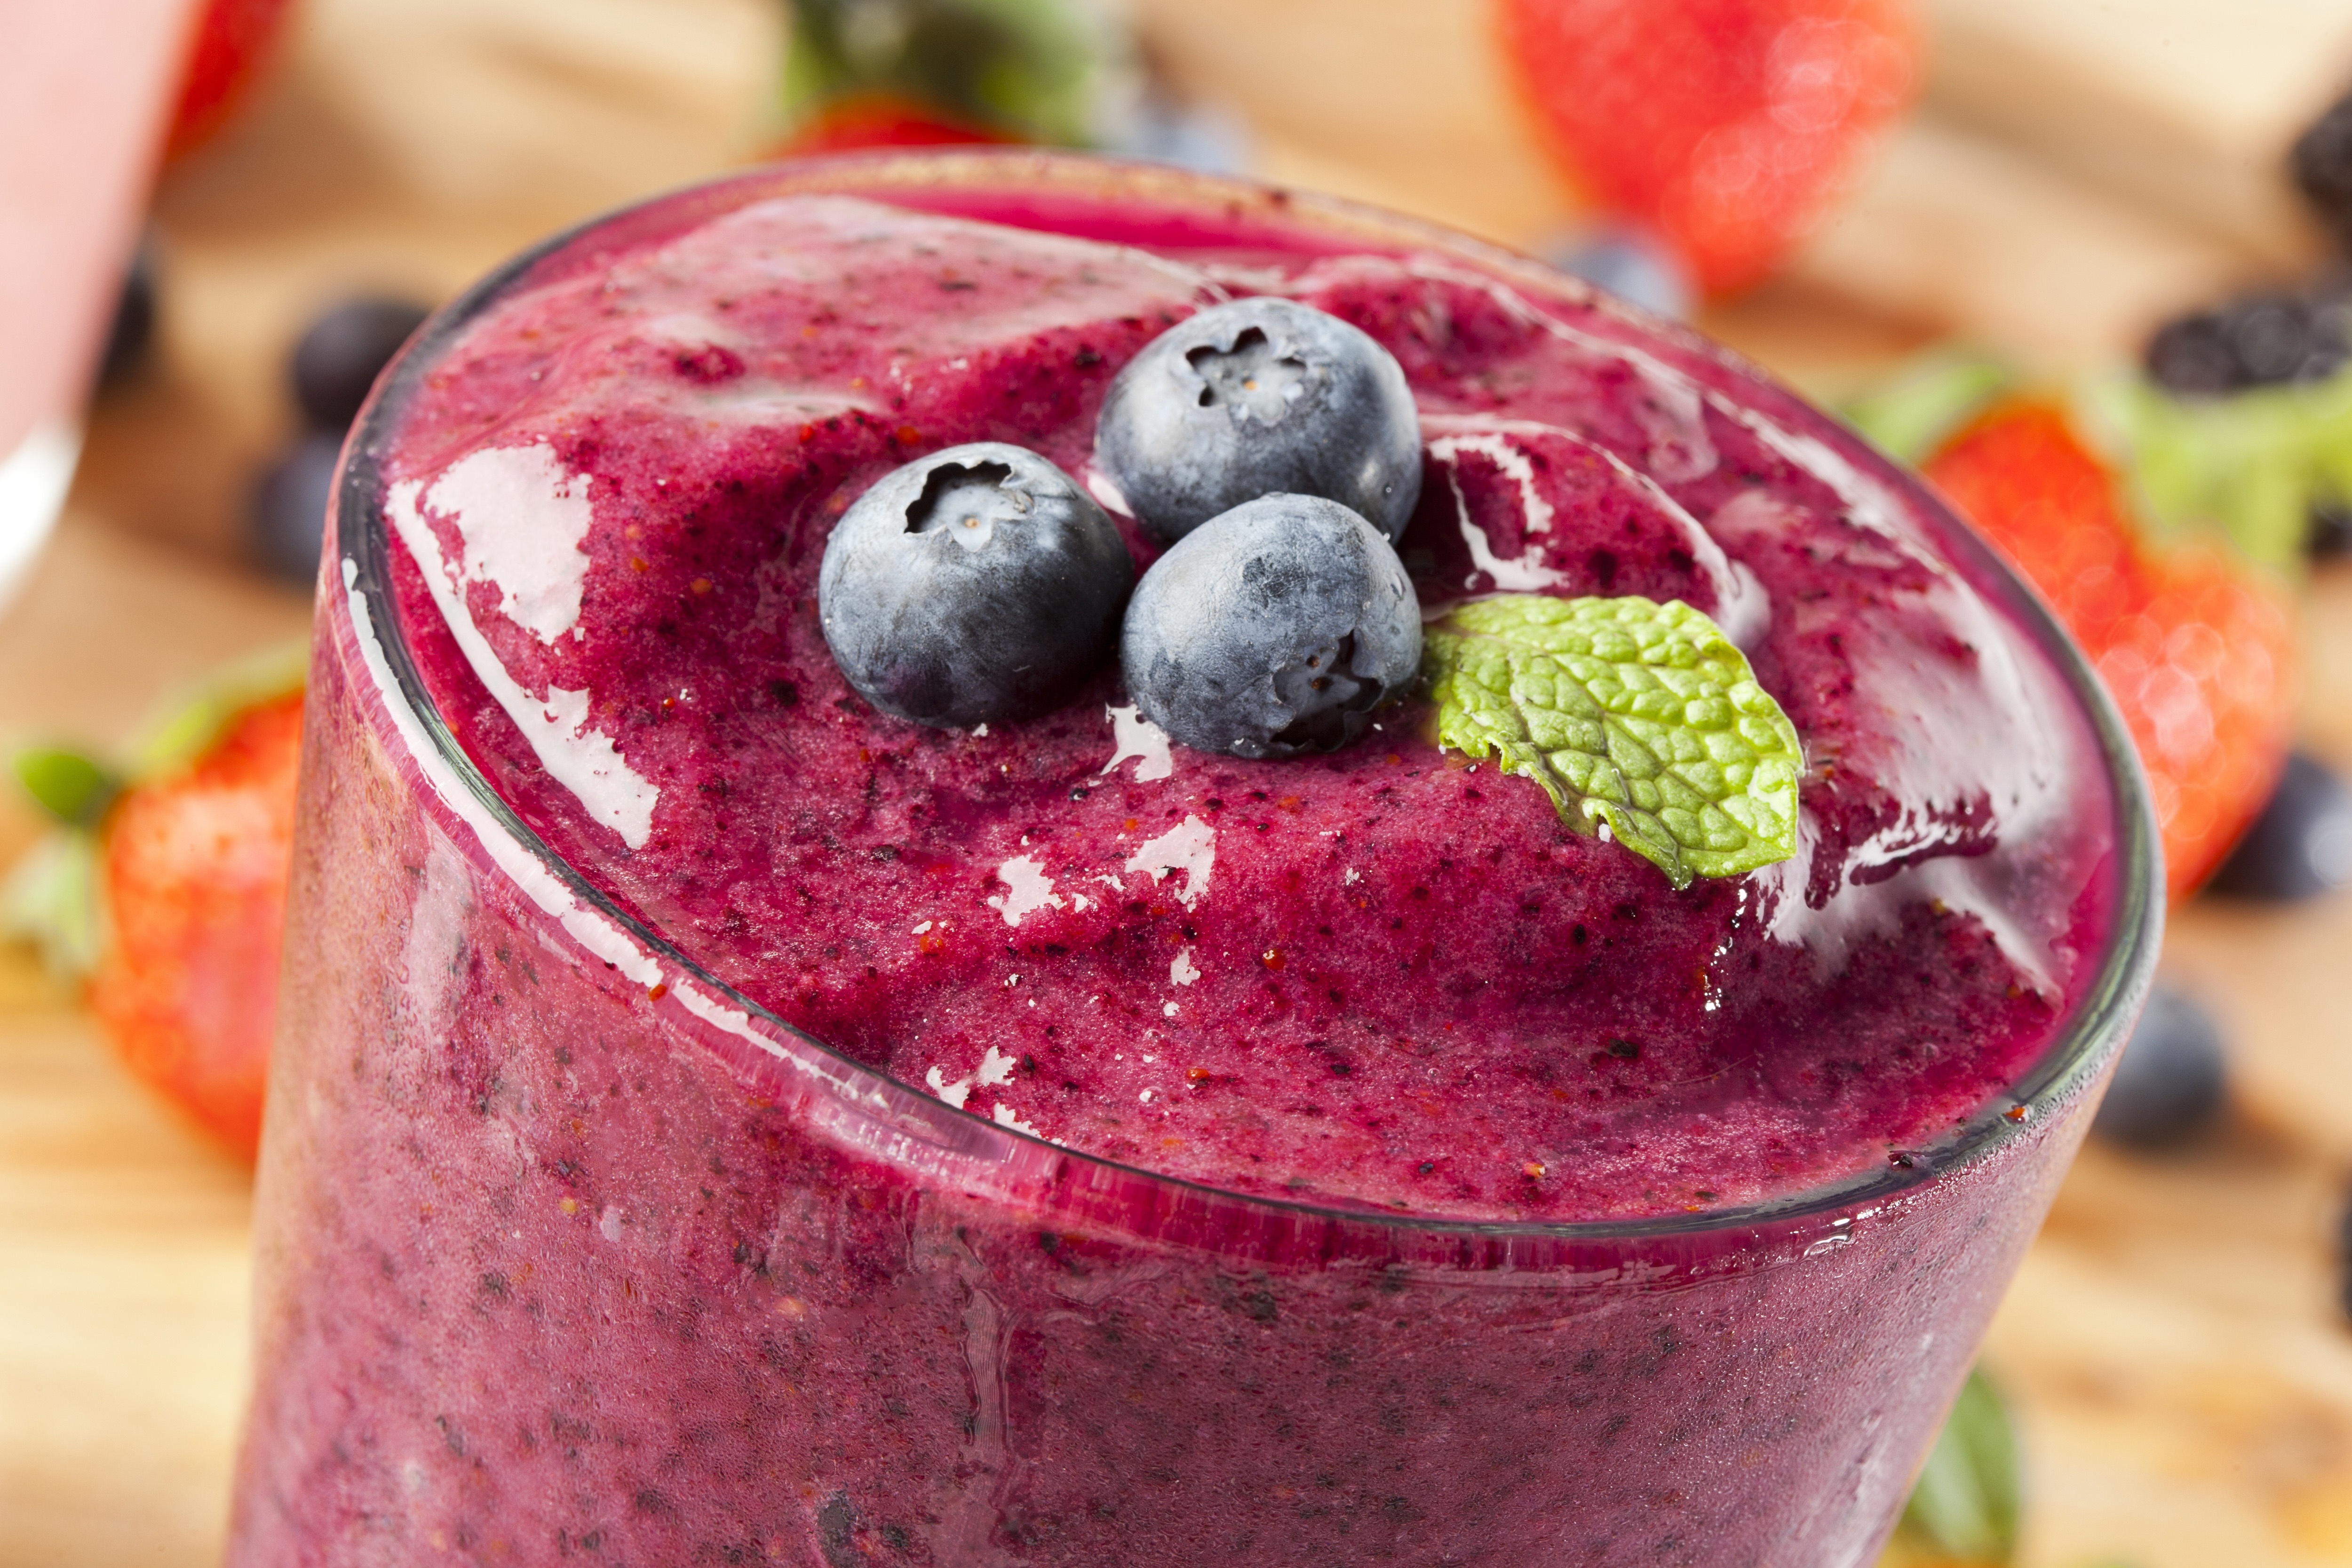
food, smoothie, health shake, superfood, berry, drink, blackberry, blueberry, fruit, cuisine, ingredient, vegetable juice, produce, plant, dish, dessert, batida, grape juice, recipe, milkshake, pitaya, Superfruit, sorbetes